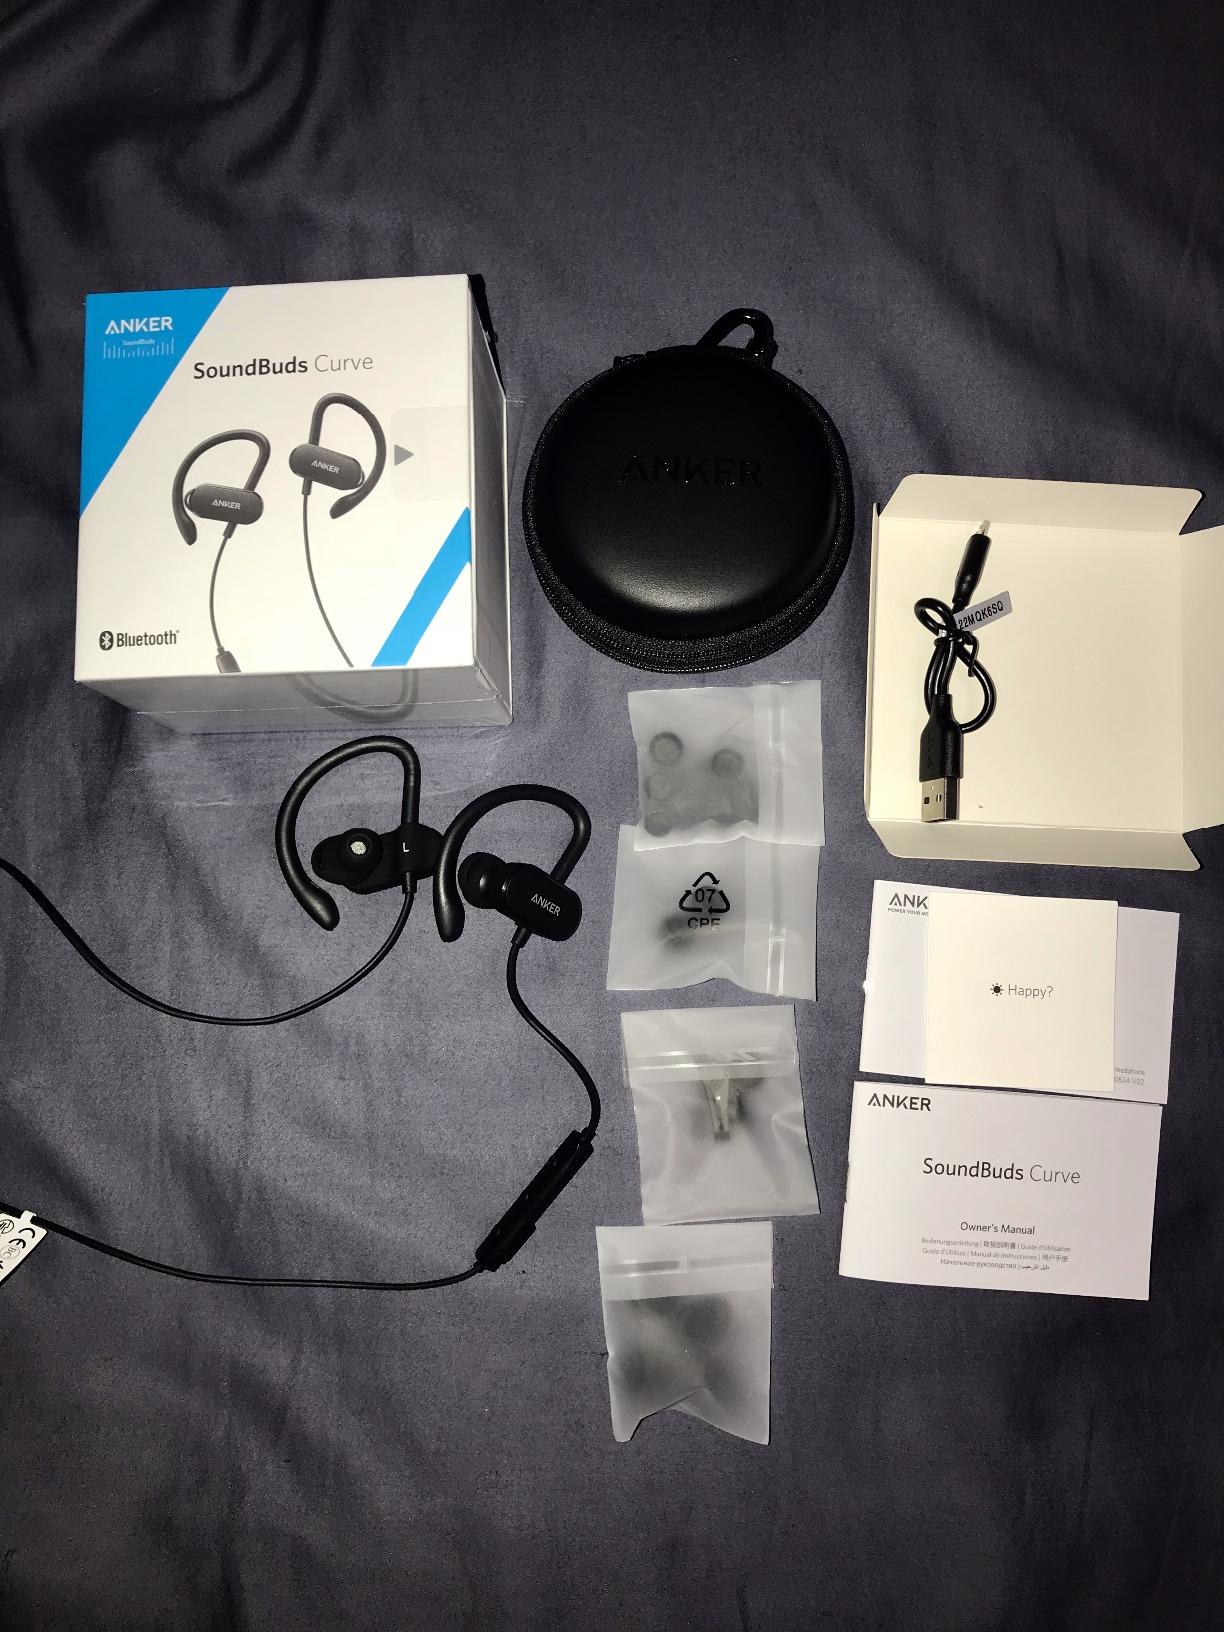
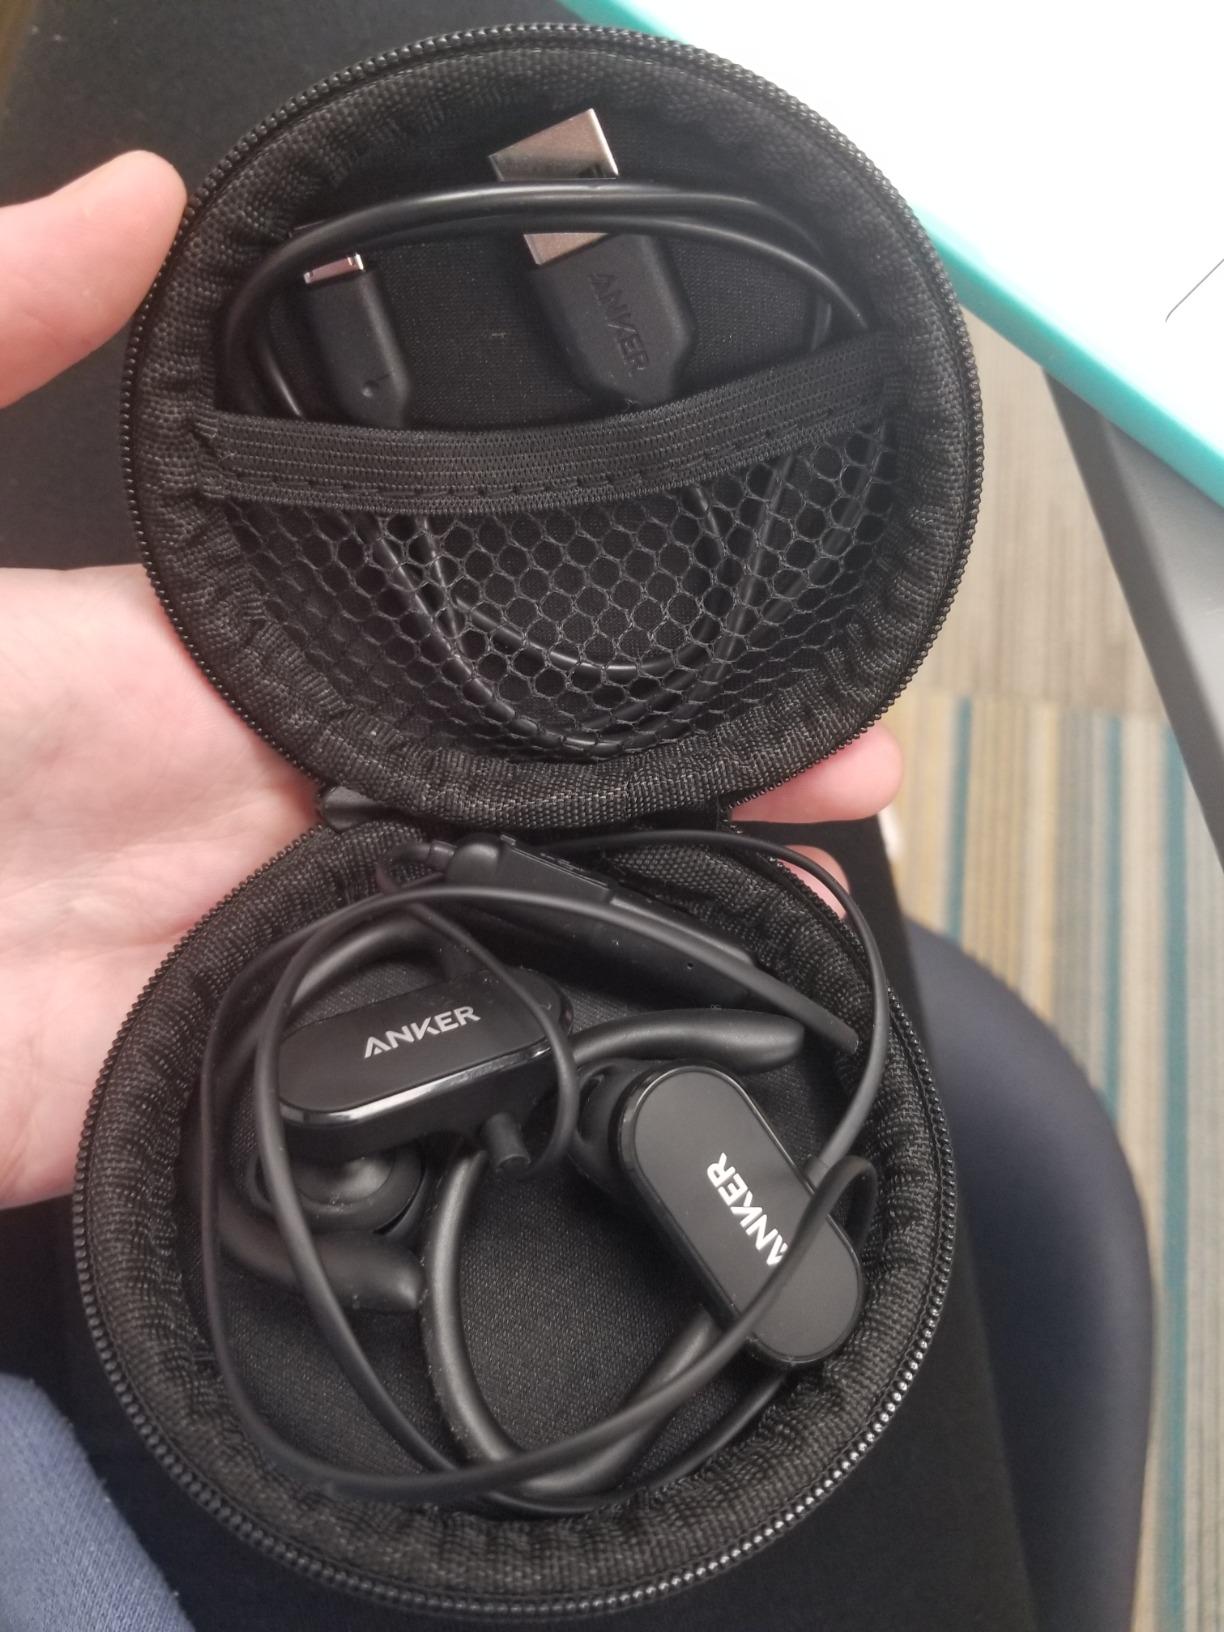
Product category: headphones
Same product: yes